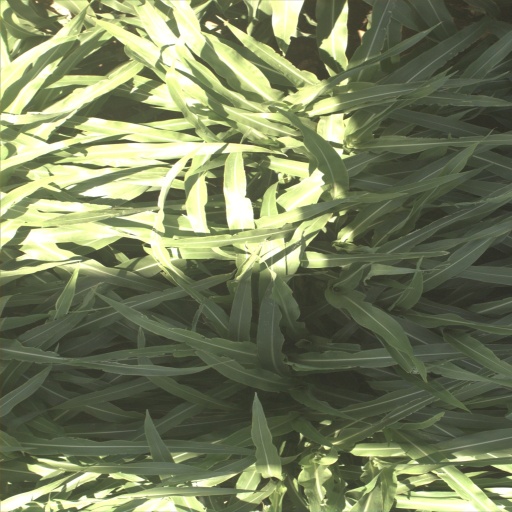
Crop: sorghum